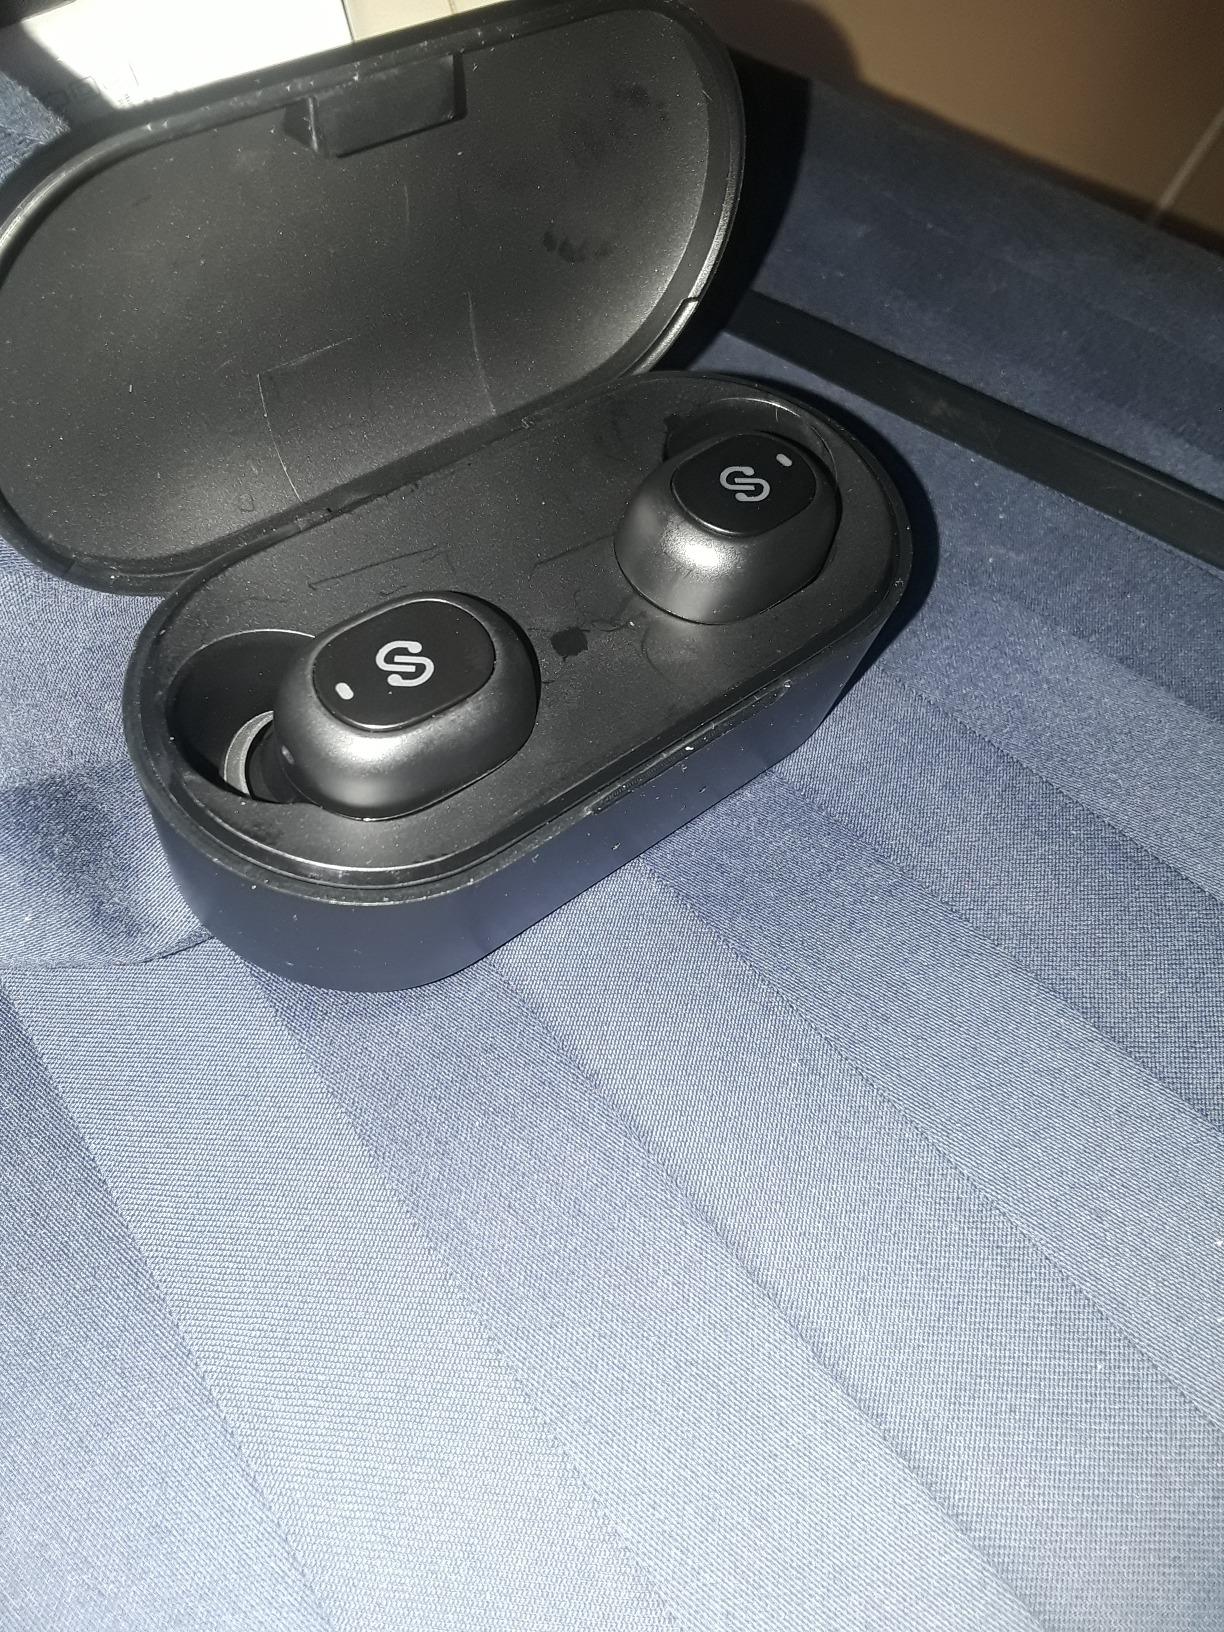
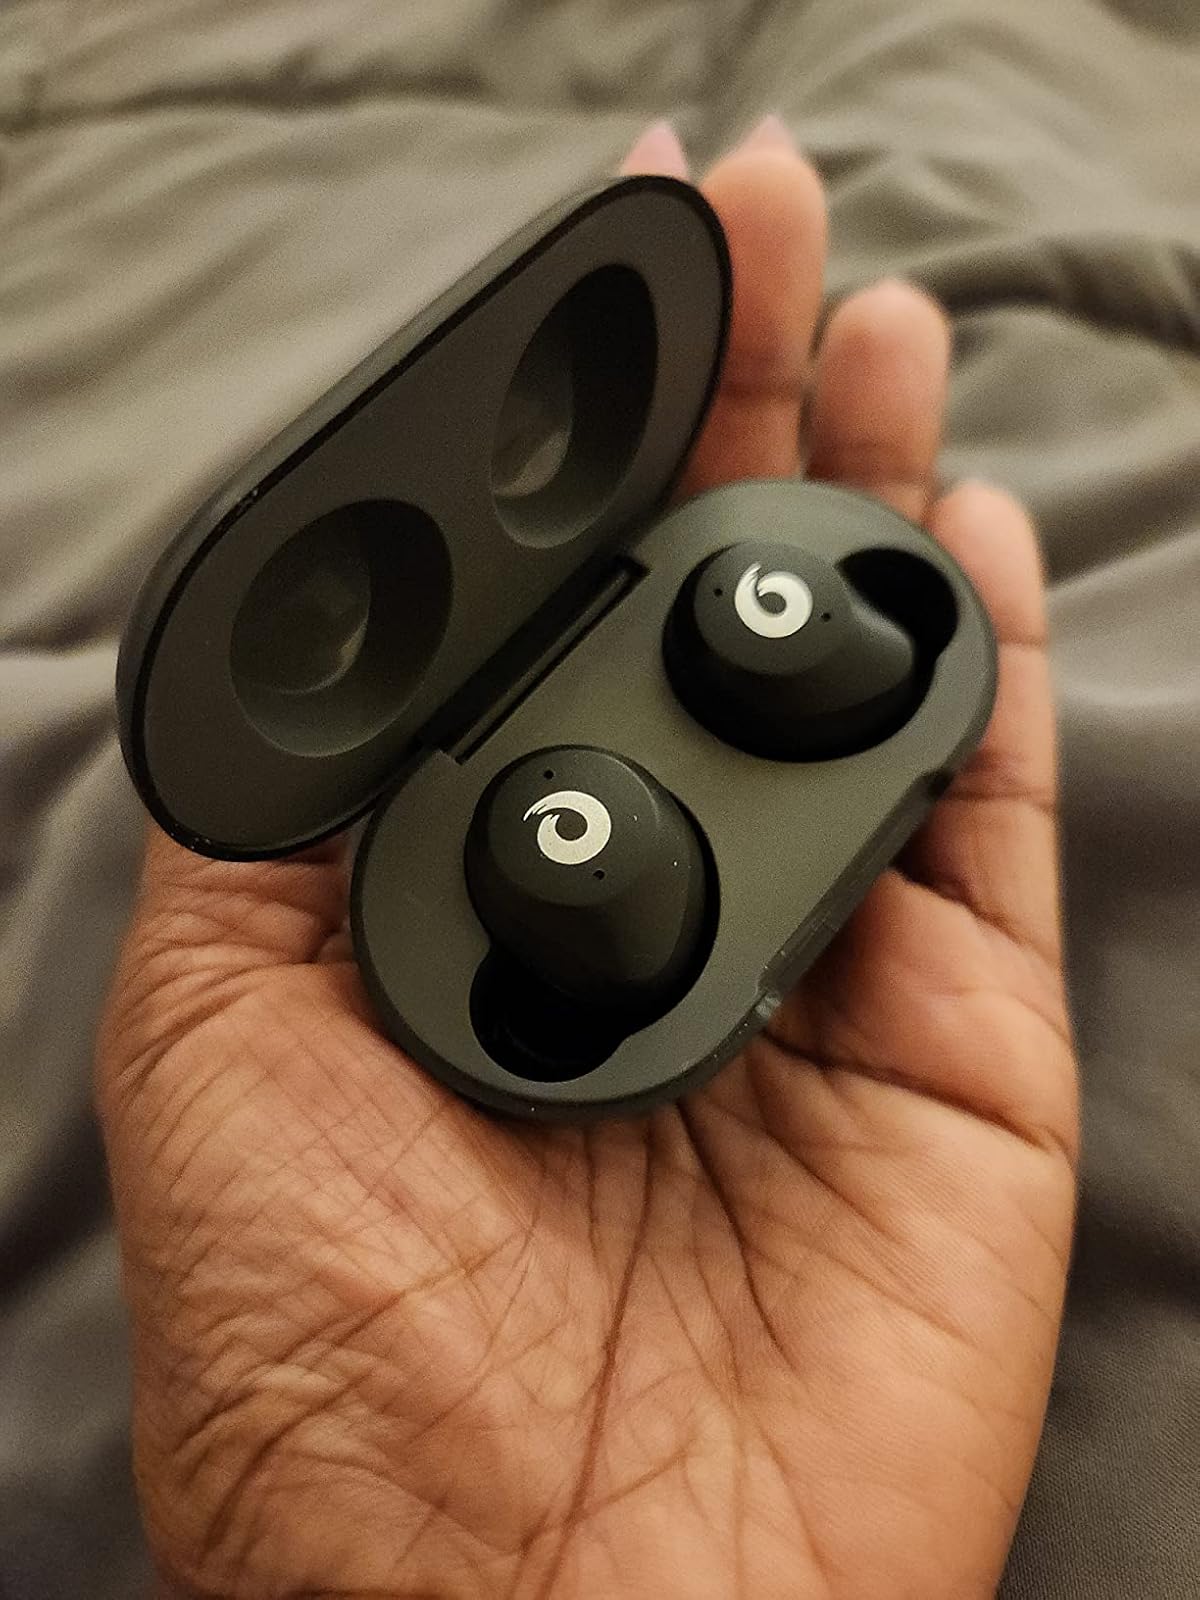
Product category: earbuds
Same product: no